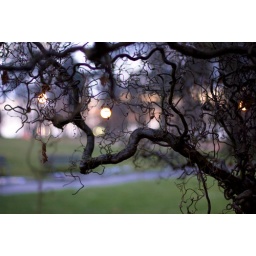
outside the fish house restaurant in stanley park